Truth and Reconciliation Commission (Germany)

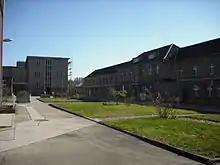
Hohenschönhausen

As opposed to the first commission, this one convinced parliament and the government to create the independent foundation that would, in a sense, continue the work of both commissions. This foundation was called the "Stiftung zur Aufarbeitung der SED-Diktatur" (Foundation for the Reappraisal of the SED Dictatorship). It was created on 5 June 1998. There was also a memorial built in Berlin. Another foundation was created and named "Hohenschönhausen". The mandate of this foundation was to investigate history and to educate the public about it. In 2007, there a law passed to give reparations to persons that were prisoners during the SED dictatorship.